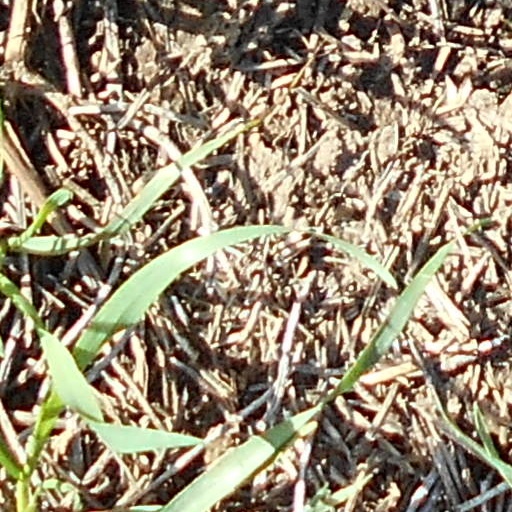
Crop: wheat